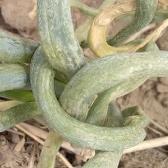
Crop: Onion
Condition: virosis-d